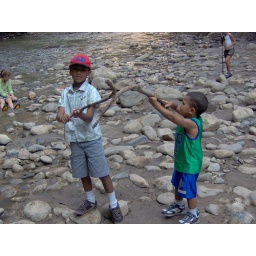
kahleb &amp;amp; kameron in river bed